Hot Milk (band)

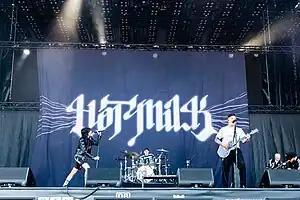
Hot Milk performing at Rock am Ring 2023

Hot Milk is an English rock band based in Manchester. Formed in 2018 by singer/guitarists Hannah "Han" Mee and Jim Shaw, the group is known for their genre-blurring sound and for lyrics that often address social and political issues. Signed to the British indie label Music For Nations since 2021, they have released three EPs and released their debut studio album, "A Call to the Void", on 25 August 2023. They have toured with acts including Foo Fighters and You Me at Six, appeared at Download Festival and Lollapalooza, and have received radio play from BBC Radio 1 and Kerrang! Radio. Additionally, they have been noted by "Alternative Press" as part of a new wave of artists in the Manchester music scene.